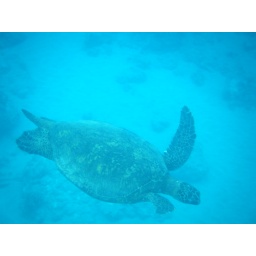
turtle swimming beneath me while snorkeling